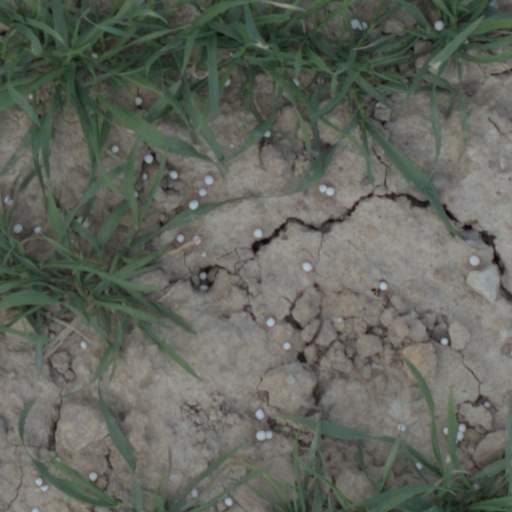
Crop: wheat